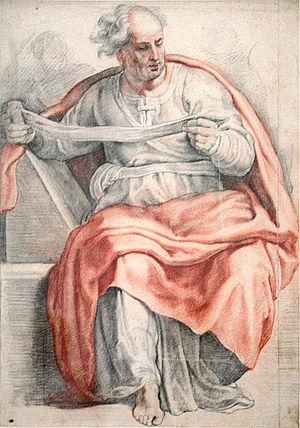
Joël est le deuxième des douze petits prophètes de la Bible. Il est l'auteur du livre de Joël qui fait partie du Tanakh de la tradition juive et de l'Ancien Testament de la tradition chrétienne.